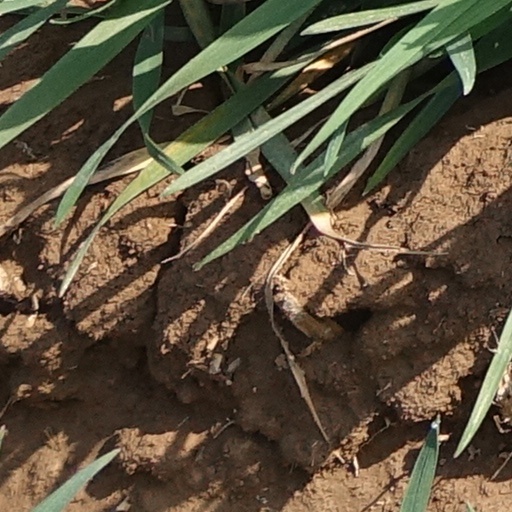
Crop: wheat